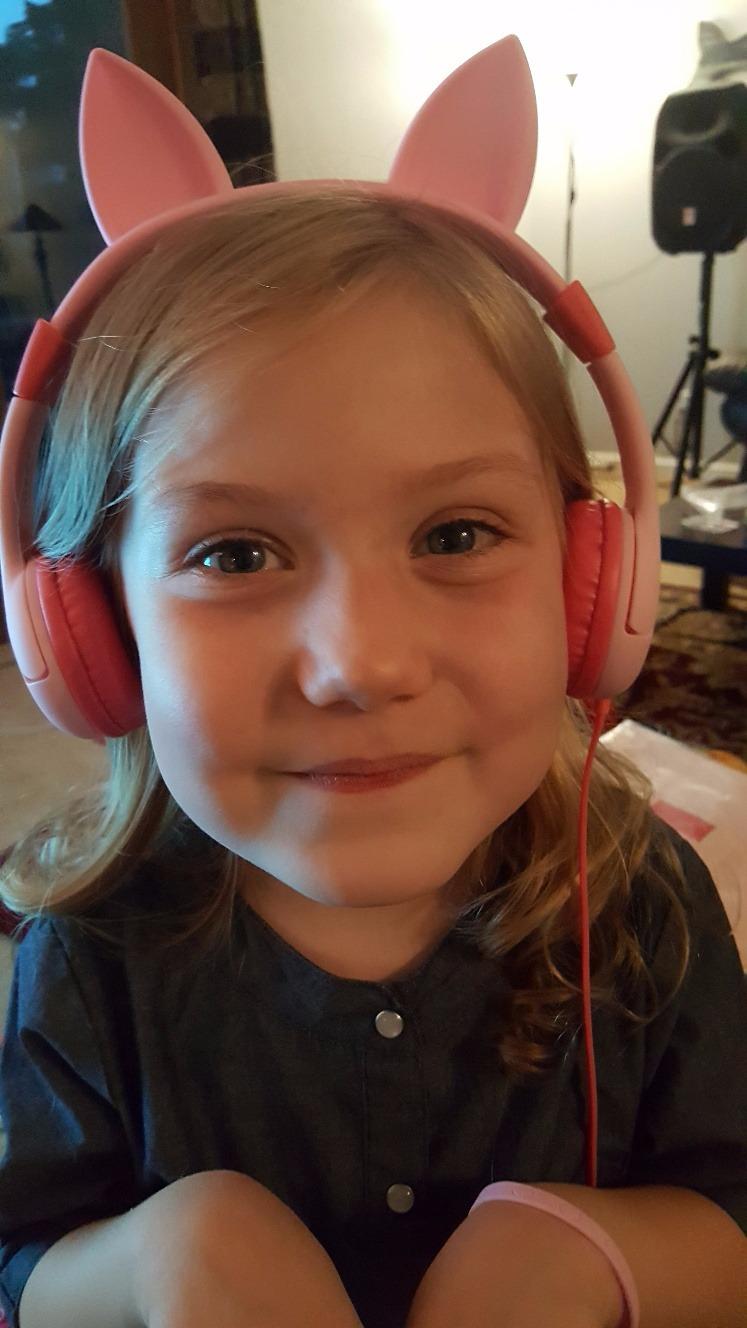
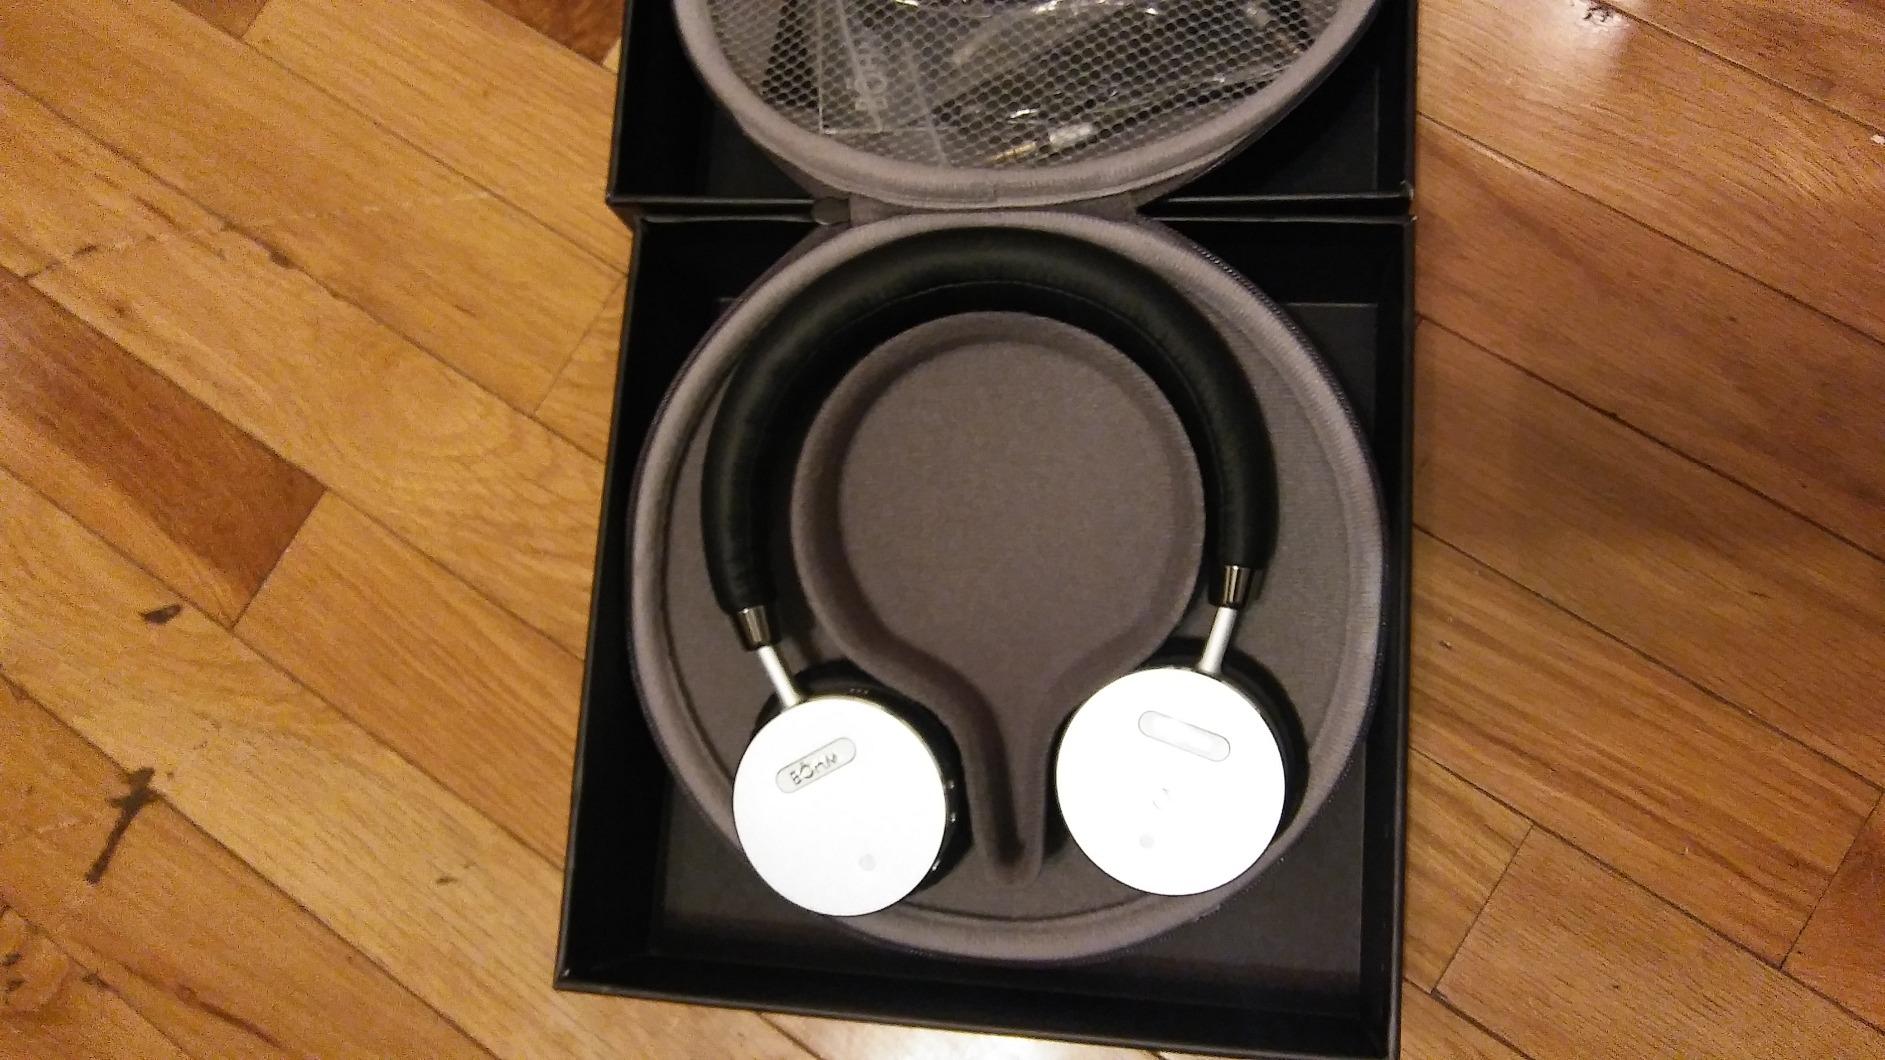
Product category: headphones
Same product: no